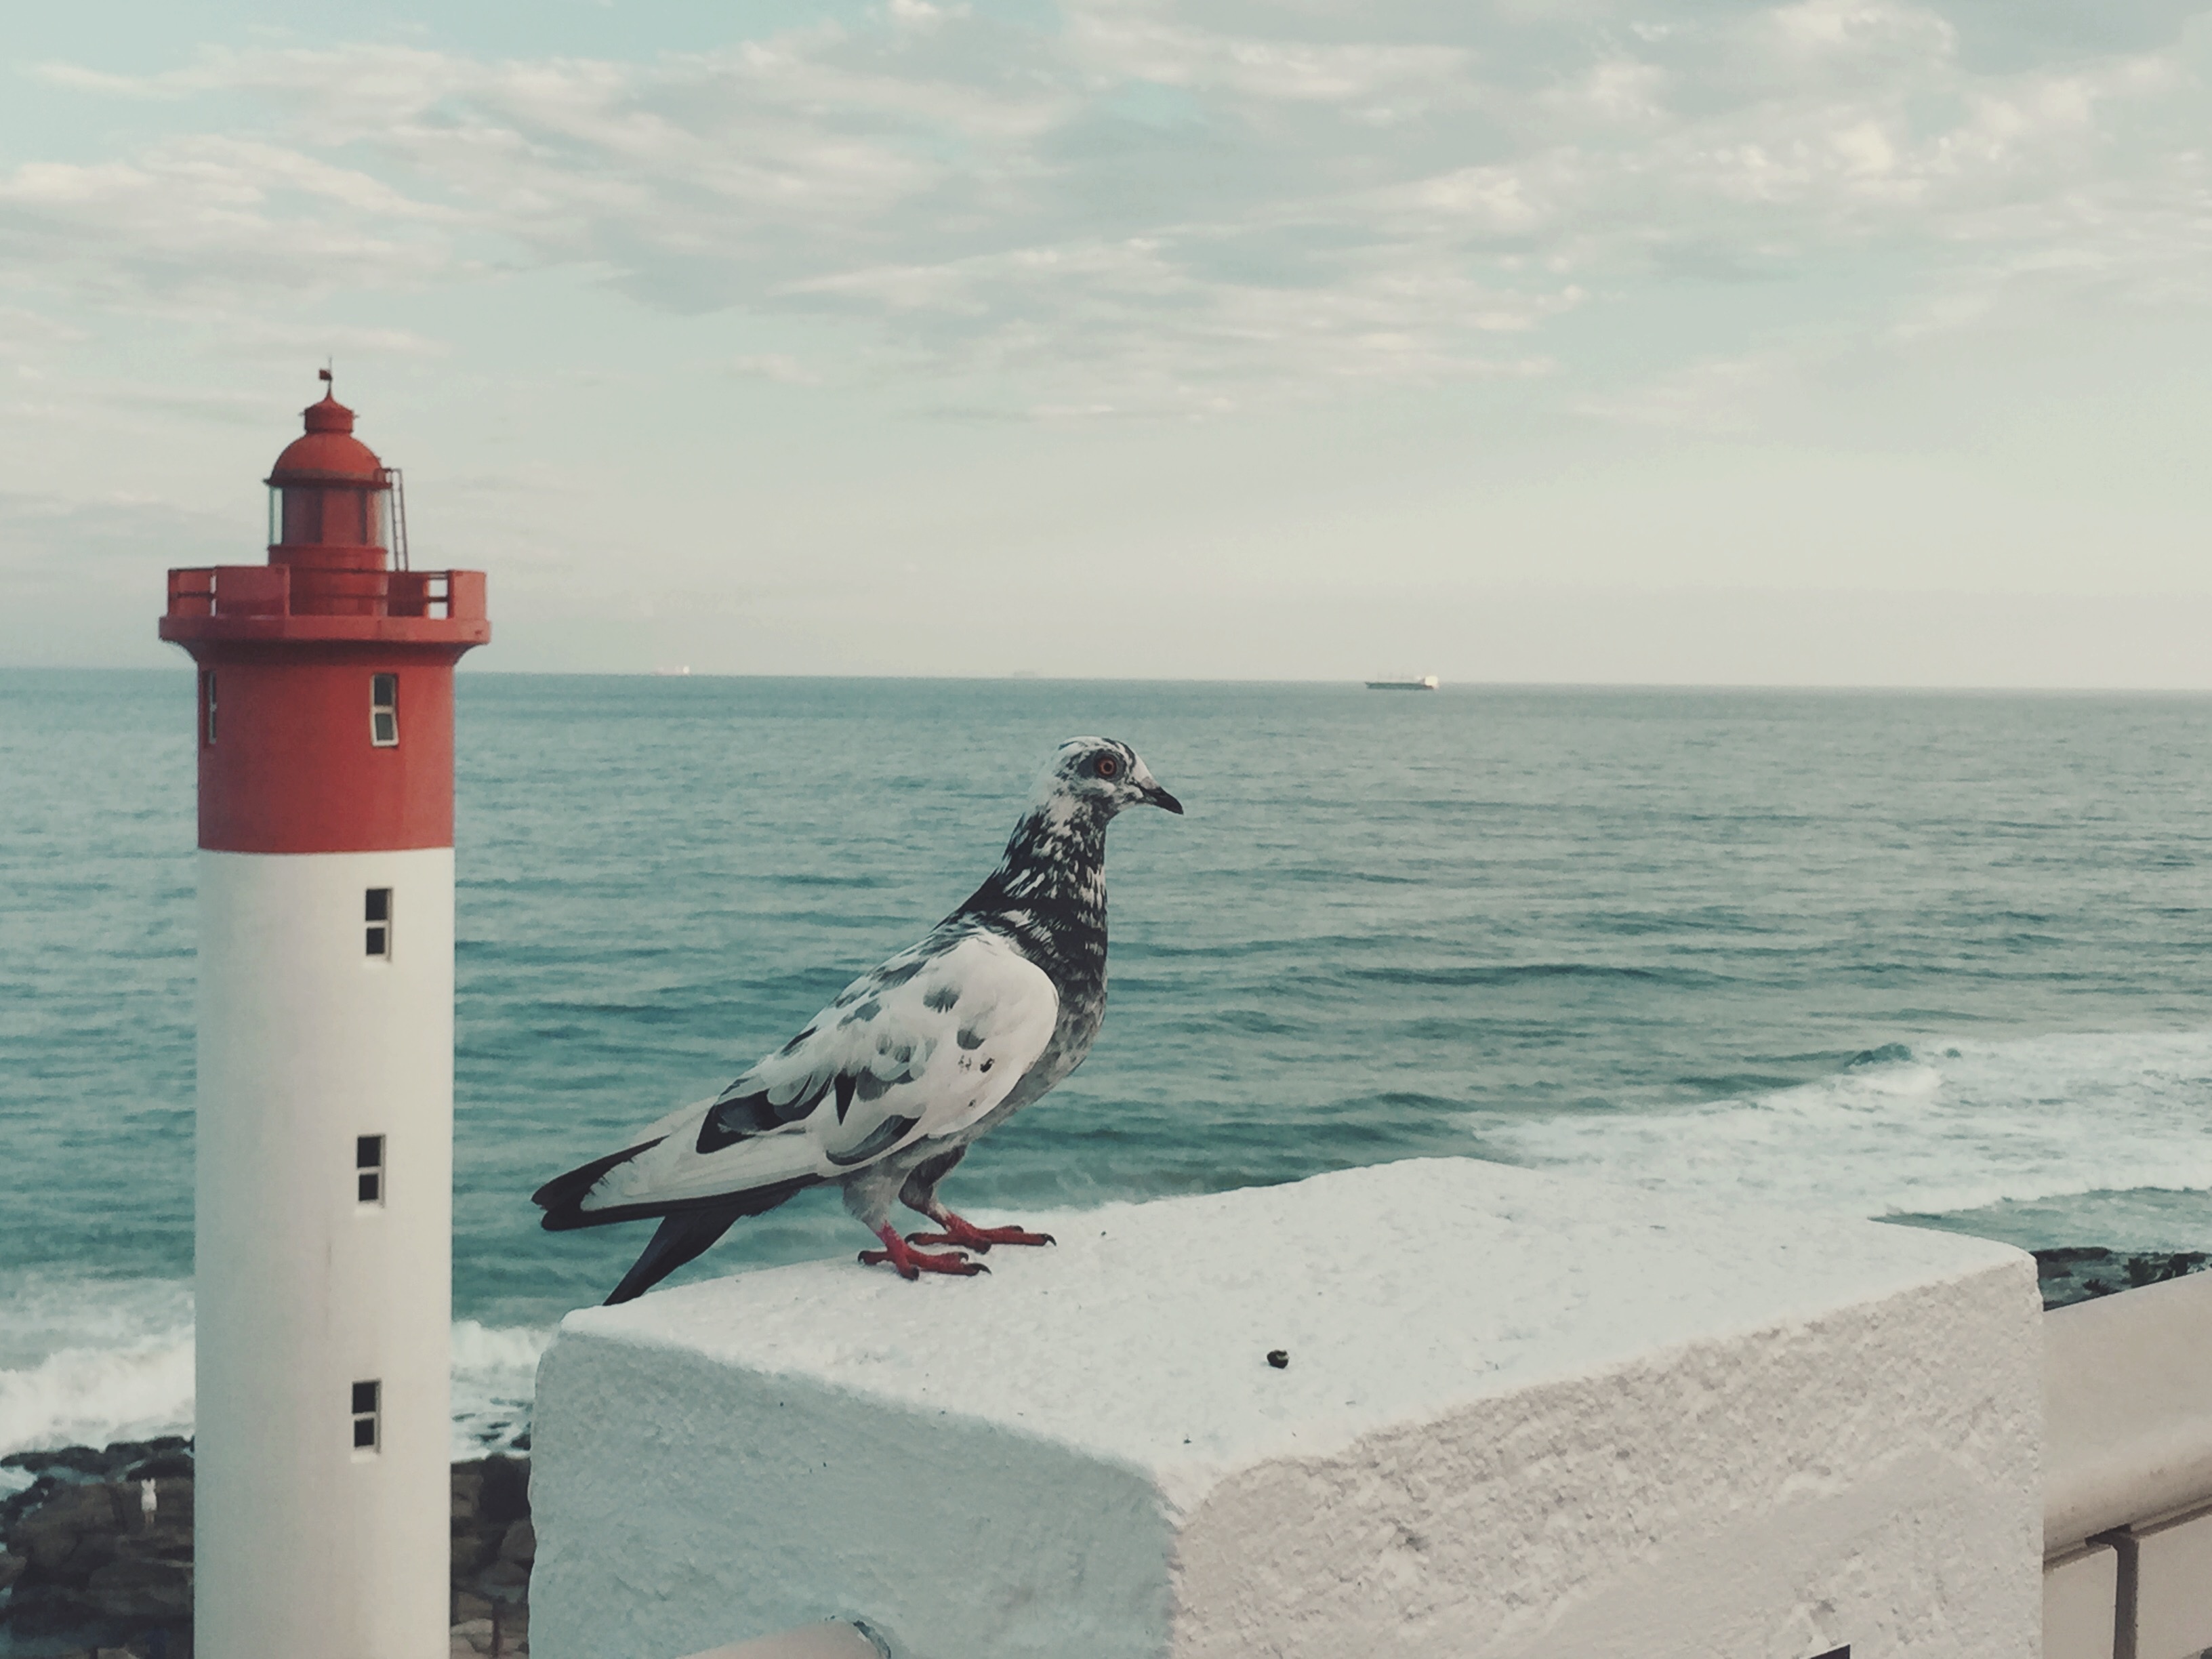
beach, sea, coast, sand, ocean, bird, lighthouse, shore, seabird, vacation, tower, gull, bay, charadriiformes